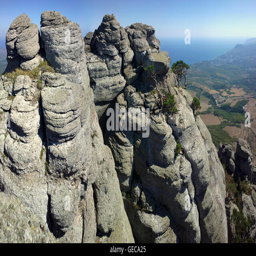
stone pillars form of layers of lava over the valley and village .